List of largest cities of Iran

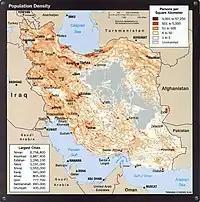
A 1996 map of Iran's population density

There are 10 large cities or metropolitan cities in Iran with the population over a million or more.